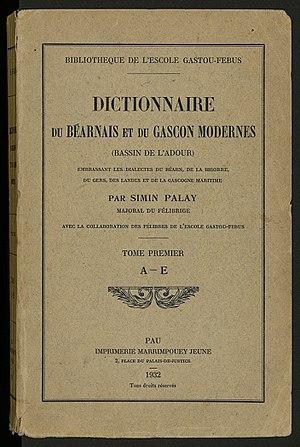
Première édition du dictionnaire de Simin Palay consacré au dialecte gascon, publié à Pau en 1932, sous les auspices de l'«
Le béarnais désigne l'ensemble des parlers occitano-romans du Béarn.